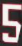
Number: 5